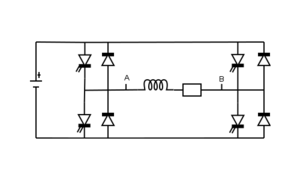
Schéma de principe d'un onduleur de tension monophasé (réalisé avec Dia 0.97.2)
Un onduleur est un dispositif d'électronique de puissance permettant de générer des tensions et des courants alternatifs à partir d'une source d'énergie électrique de tension ou de fréquence différente. C'est la fonction inverse d'un redresseur.